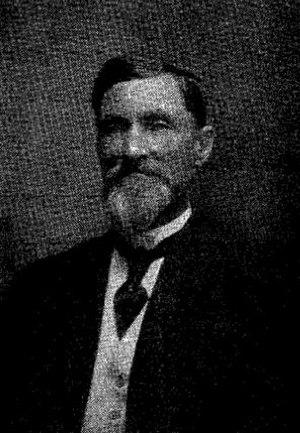
Le sanitarium adventiste de River Plate est un centre hospitalier adventiste situé dans le village de Libertador San Martín, dans la province d'Entre Ríos en Argentine. C’est la première institution médicale adventiste d’Amérique du Sud.